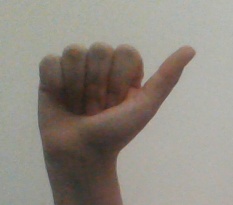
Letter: dhad